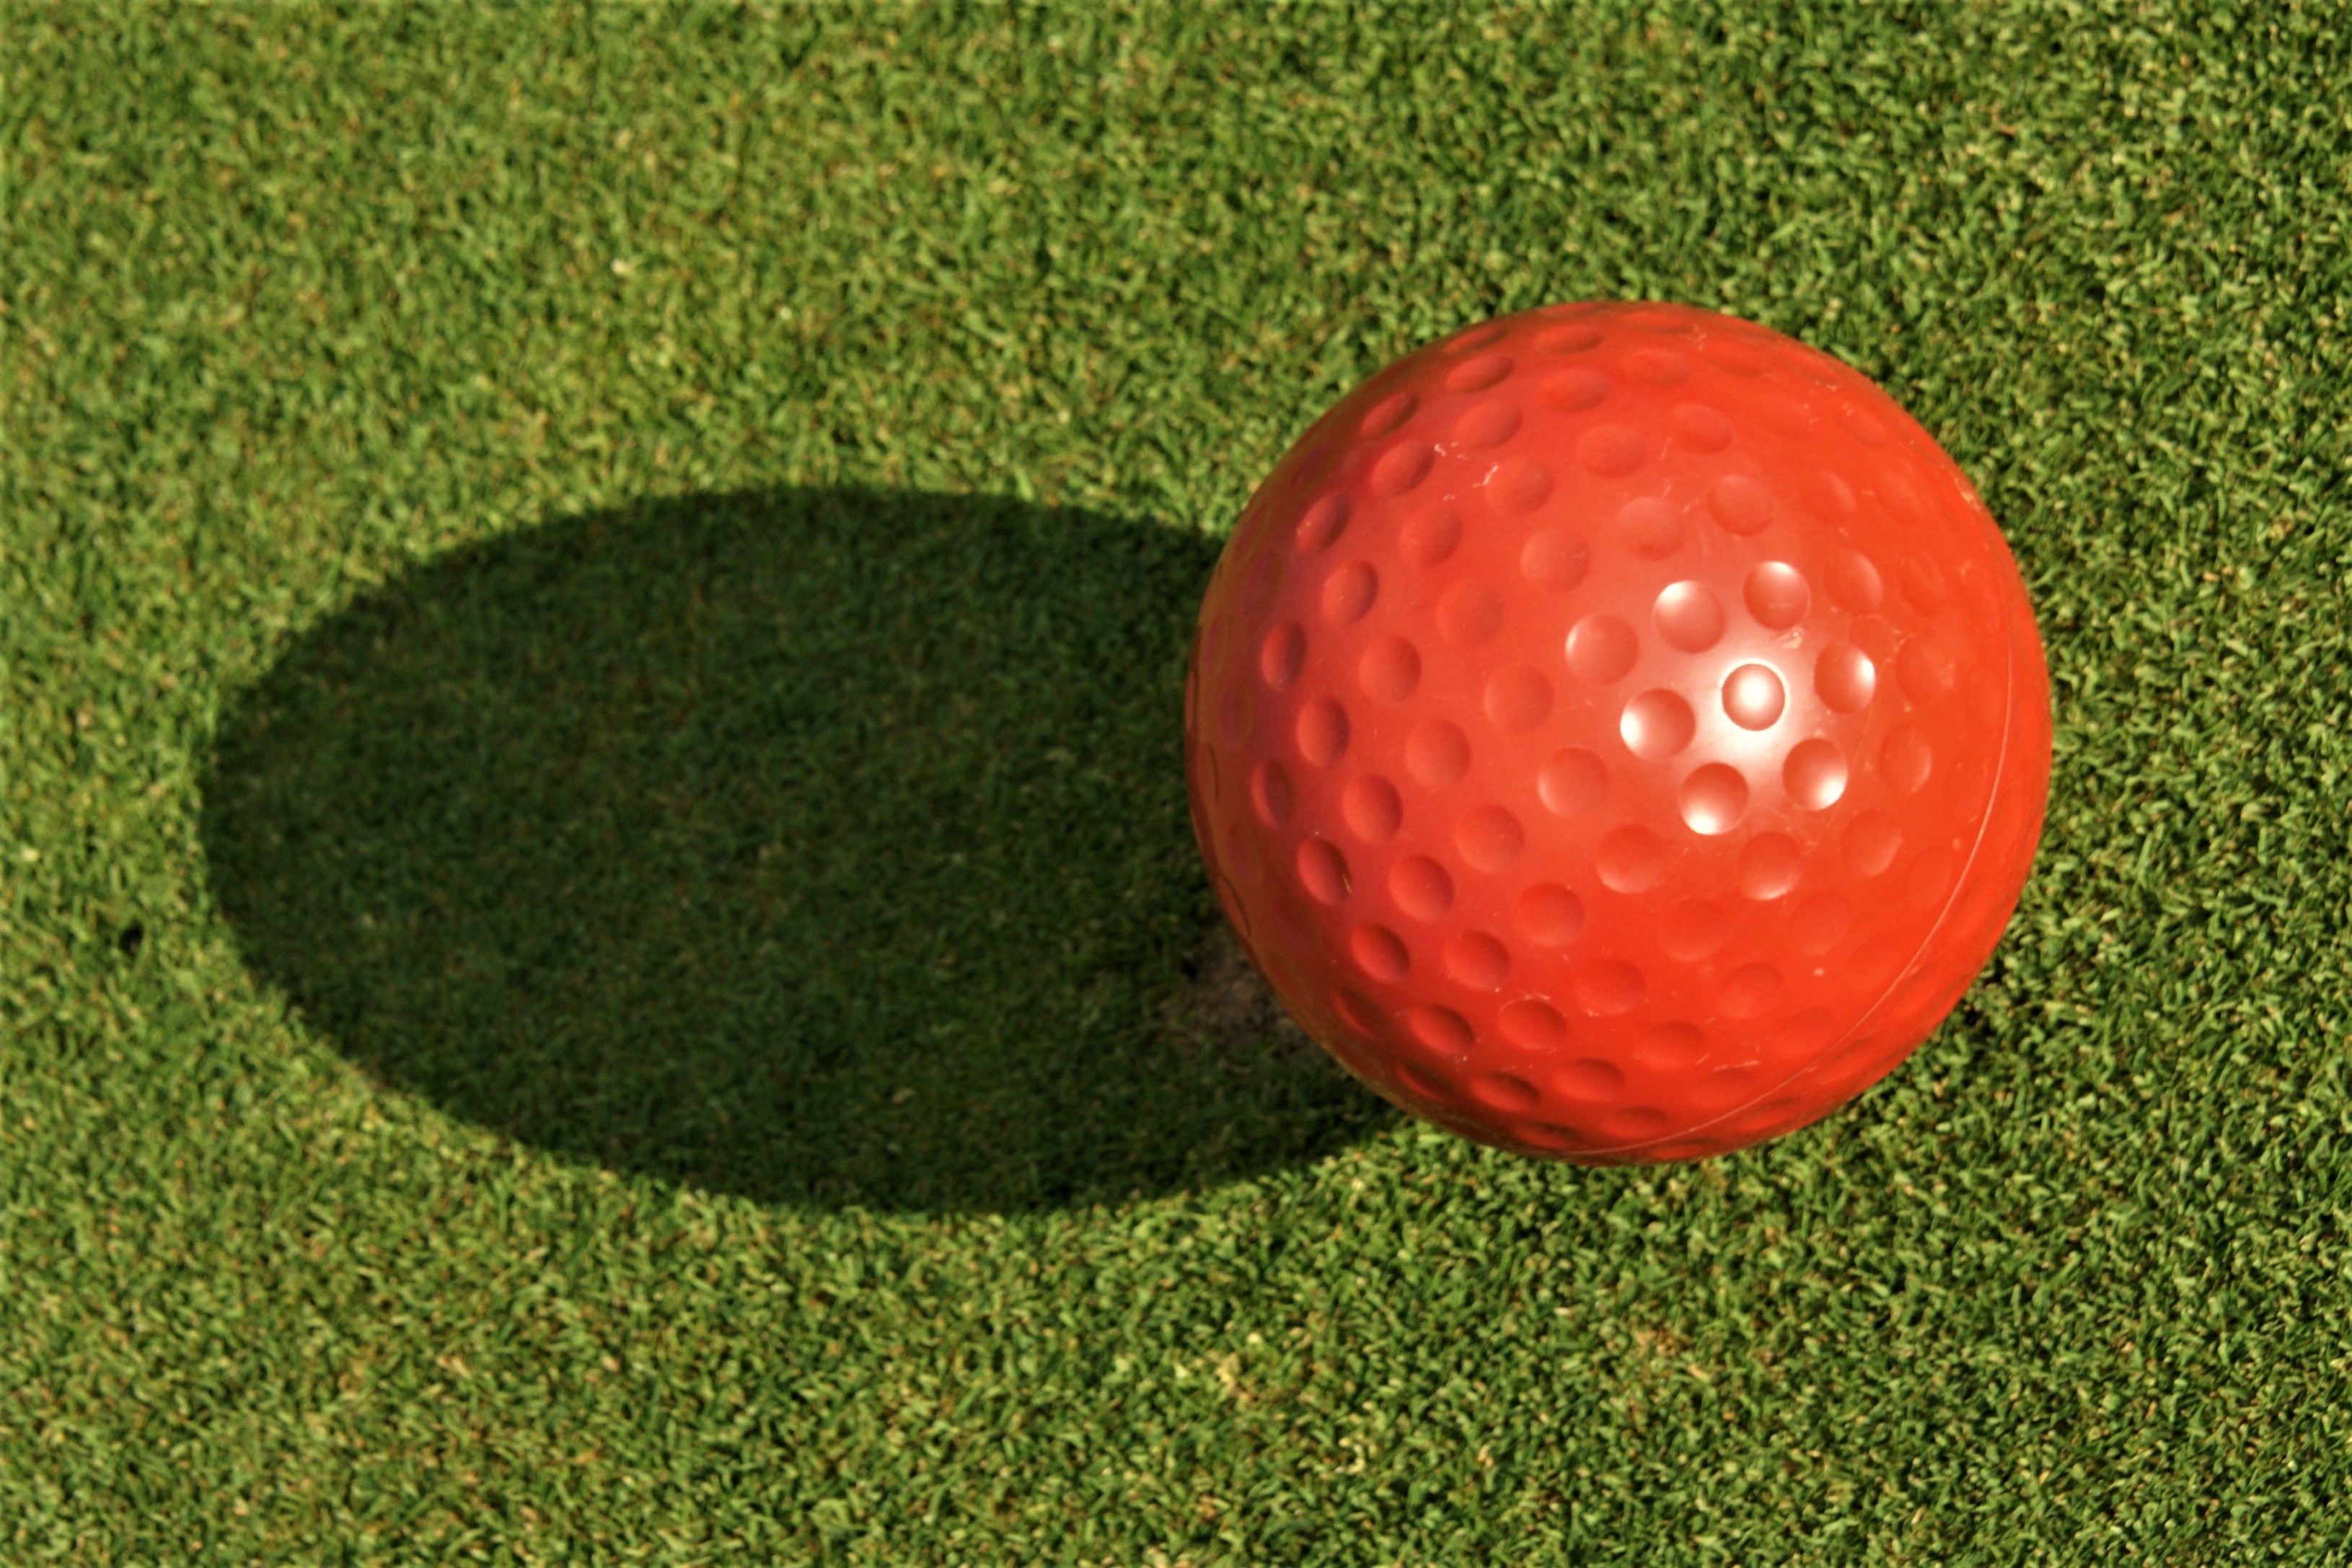
grass, sport, lawn, recreation, green, golf, sports equipment, golf ball, sports, ball, tee, games, ball game, lawn game